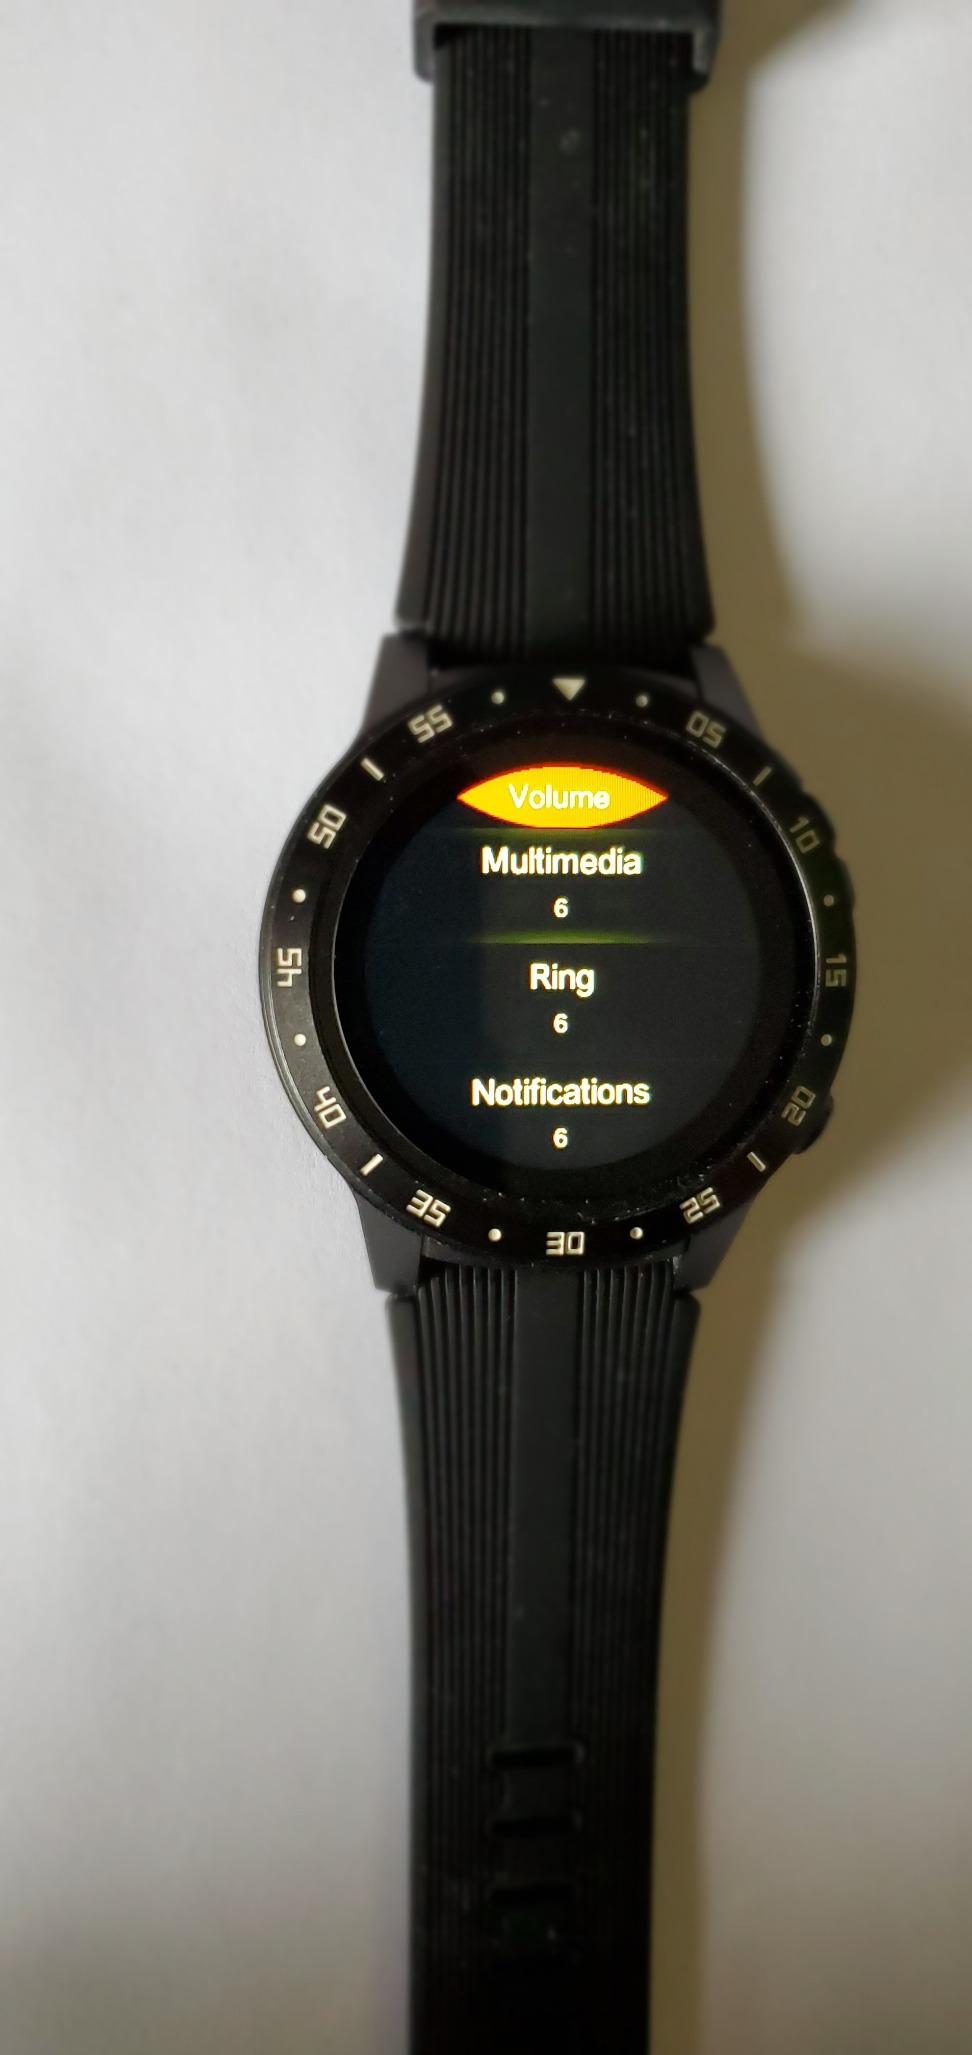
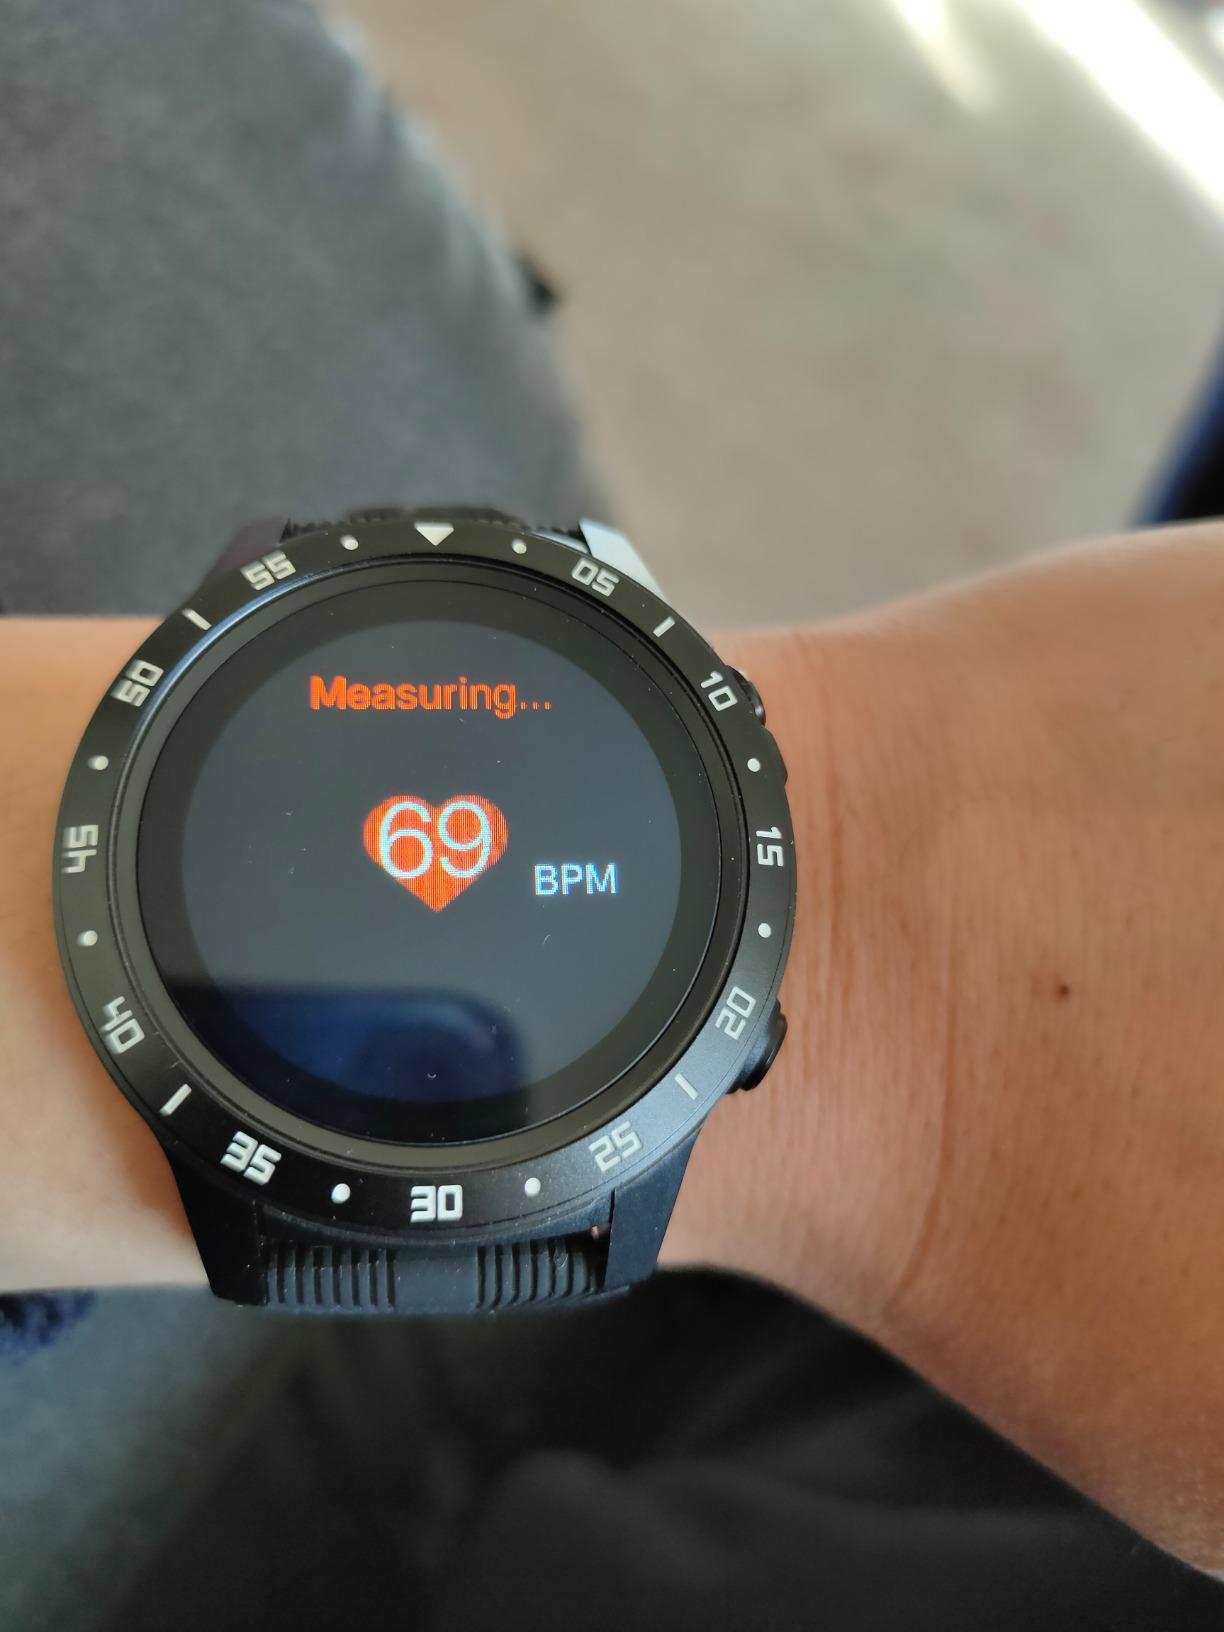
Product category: smartwatch
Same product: yes